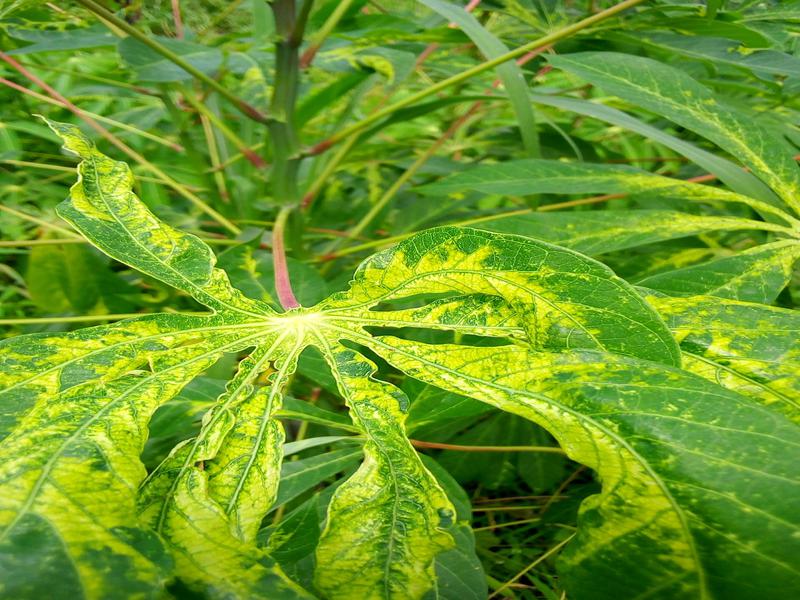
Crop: cassava
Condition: mosaic_disease